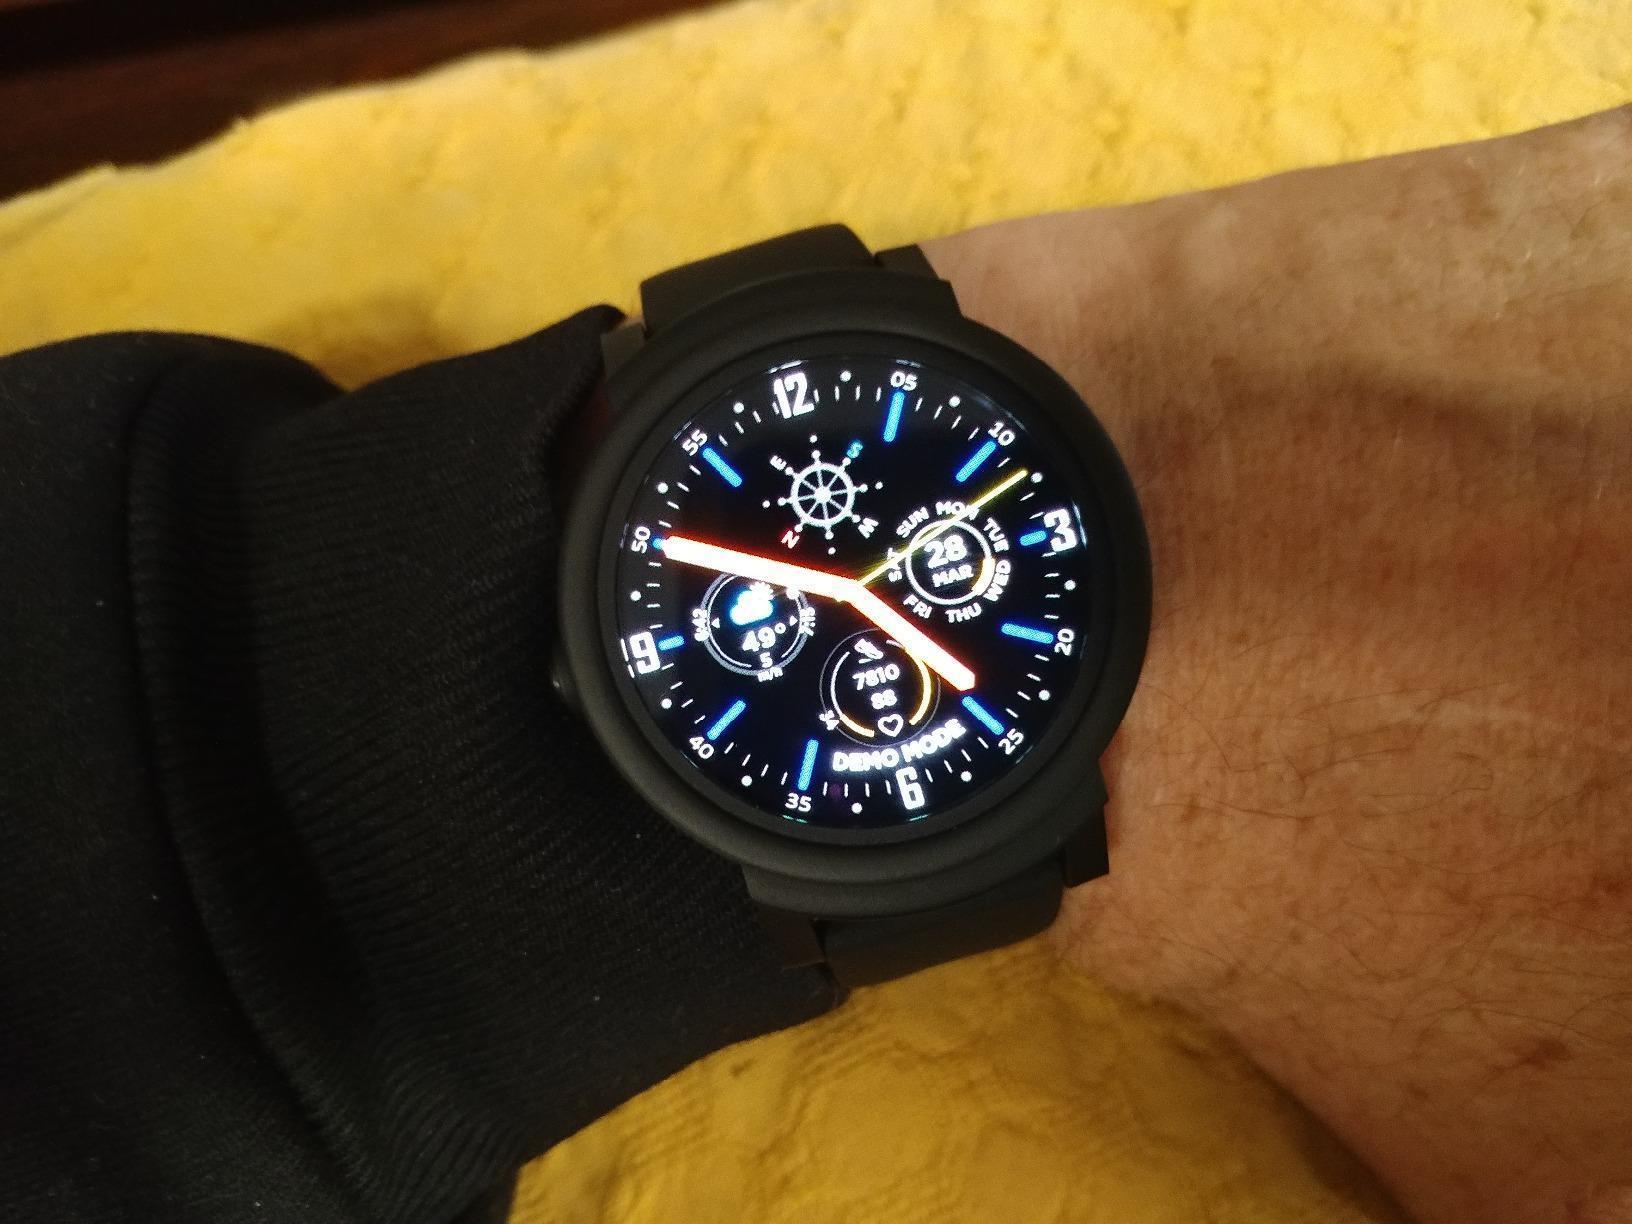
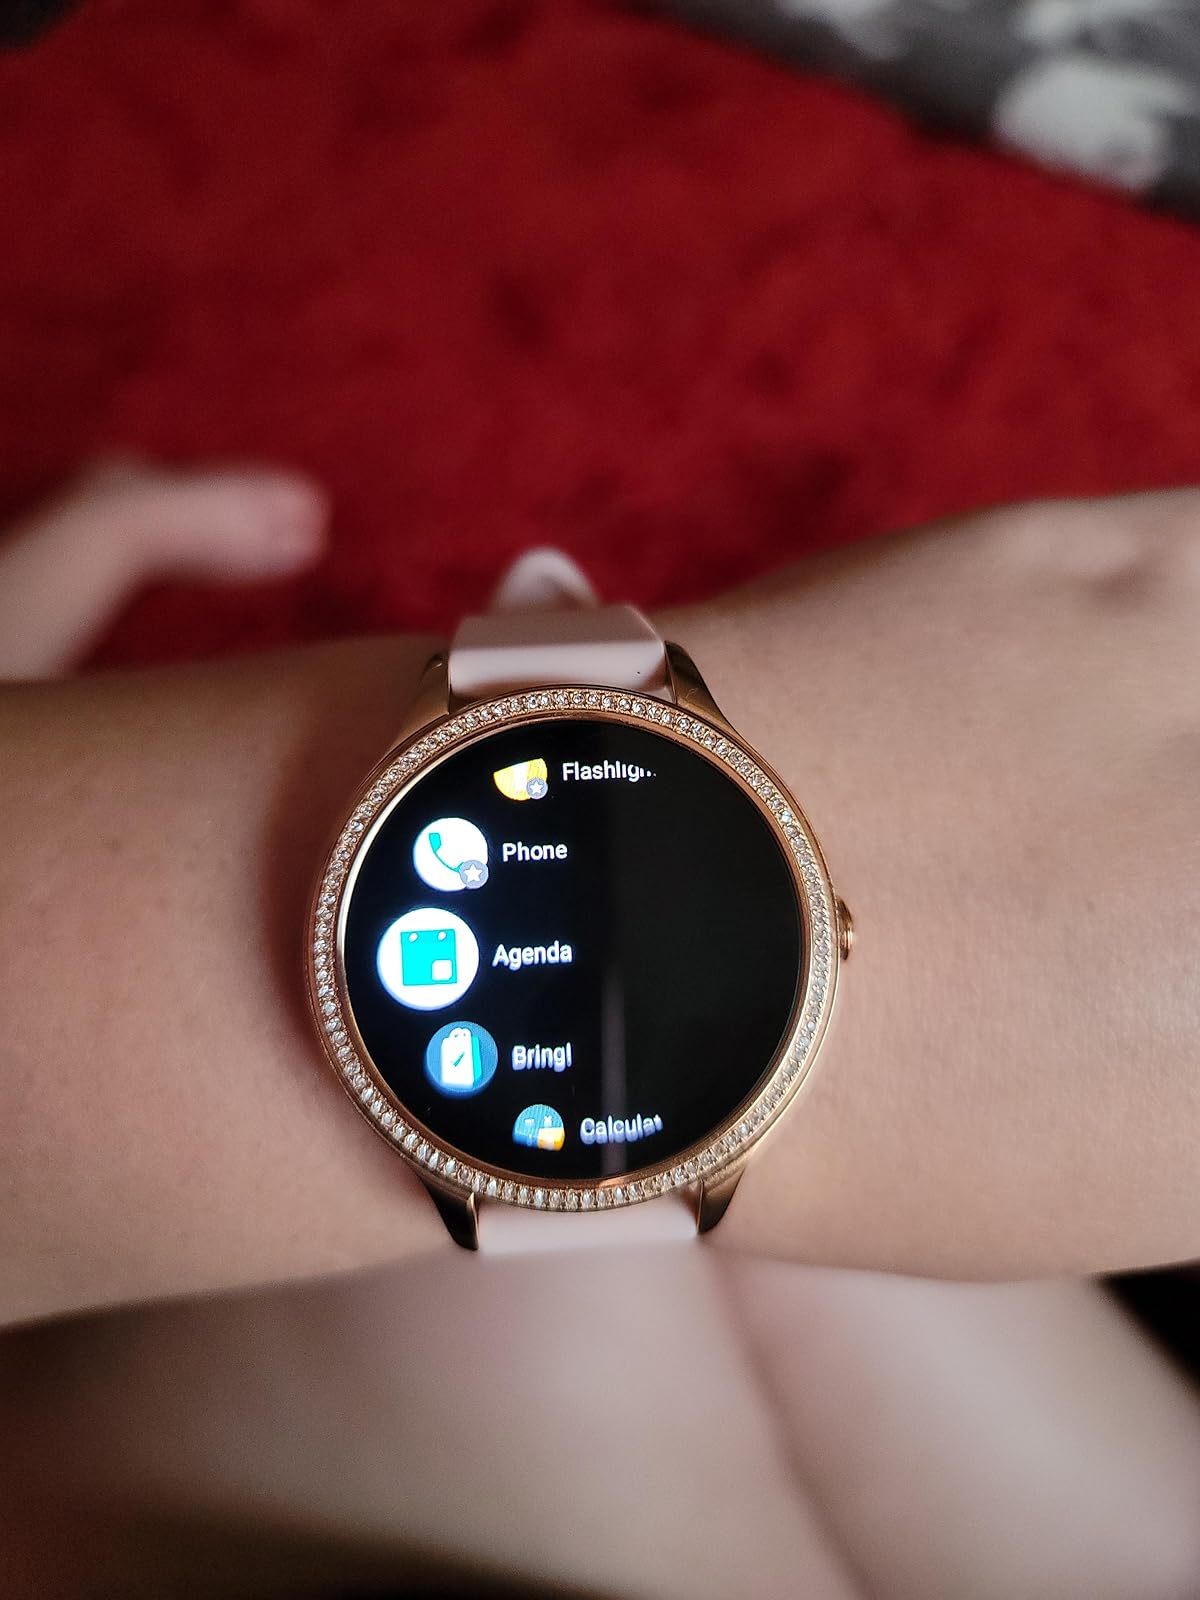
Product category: smartwatch
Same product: no